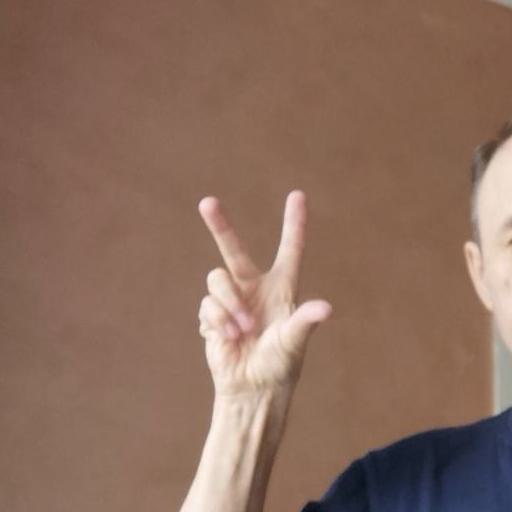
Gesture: three2